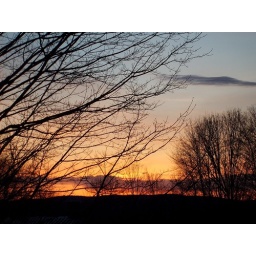
Taken from an upstairs, bedroom window. View facing west toward Vermont from our house in New Hampshire. Early spring.